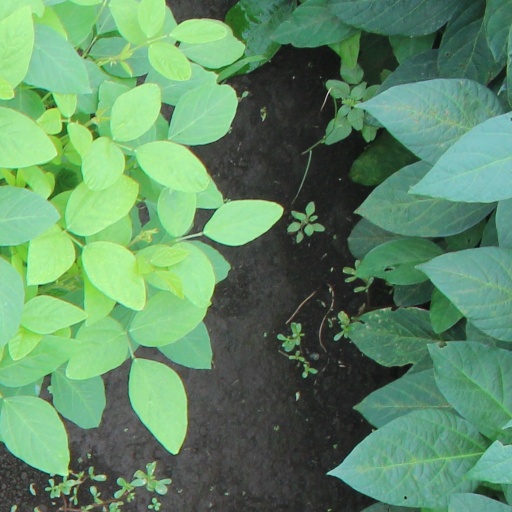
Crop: soybean